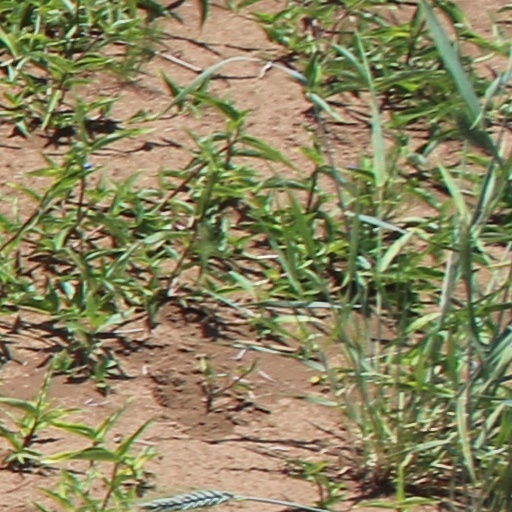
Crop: wheat